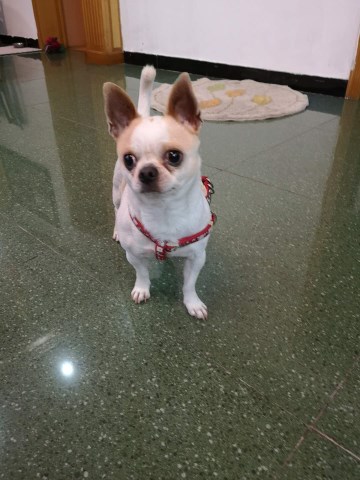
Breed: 420-n000124-Chihuahua